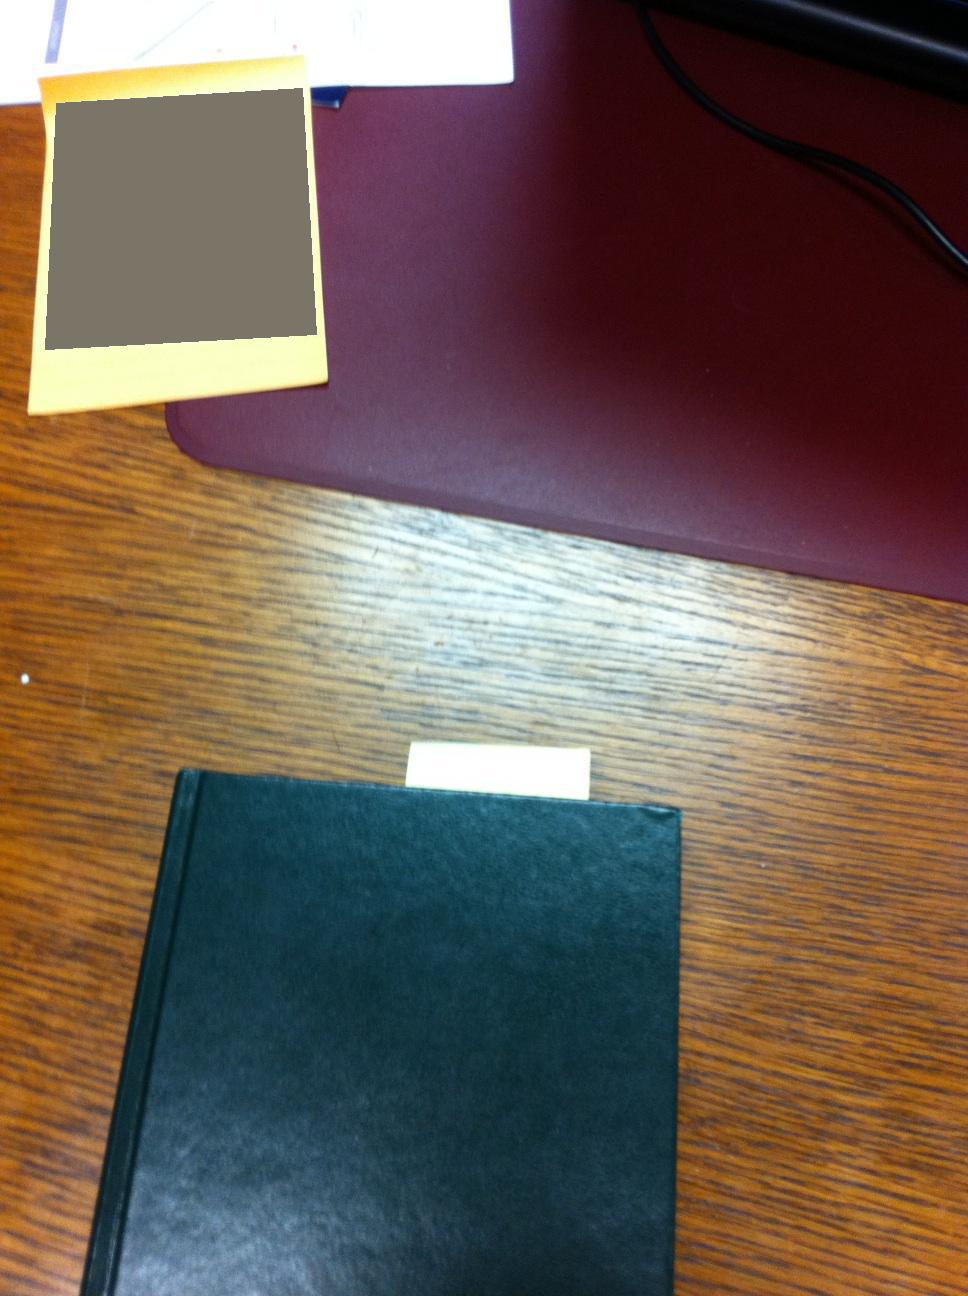Question: What is the title of this book?
Answer: unanswerable